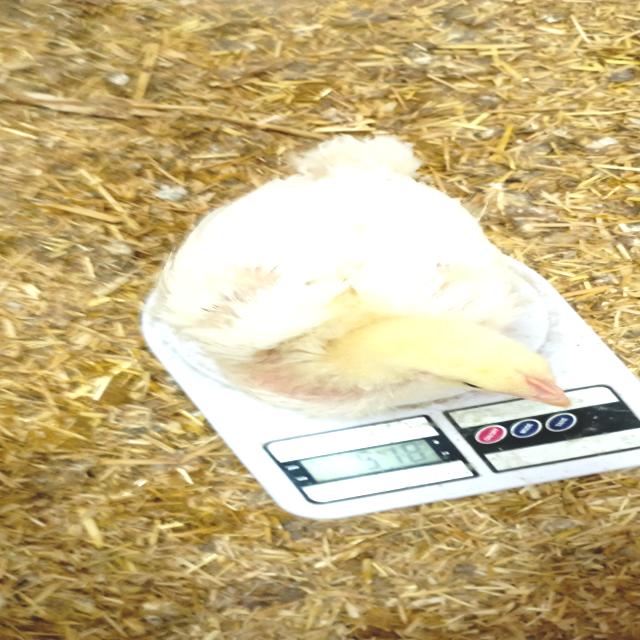
Weight: 518 g